Saint-Avit-Sénieur

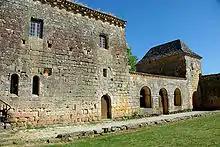
The sacristy and the dormitory on the left, the chapter house on the right

The chapter house still remains, containing a small museum with the remains from the 20th-century archaeological excavations. Between the chapter house and the church, the sacristy and above, the former dormitory of the monks also remain. Inside the dormitory is a small geological museum (donated by Jean Capelle).